Hans Holbein the Younger

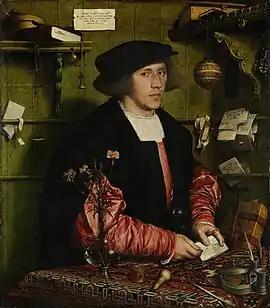
"Portrait of the Merchant Georg Giese", 1532. Oil and tempera on oak, Berlin State Museums.

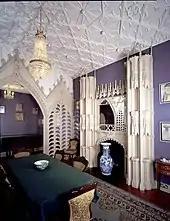
18th-century Holbein Chamber in Strawberry Hill House.

No certain painted portraits survive of Anne Boleyn by Holbein, perhaps because her memory was purged following her execution for treason, incest, and adultery in 1536, although there is a drawing, as made from life by Holbein preparatory to painting a portrait. It is clear, however, that Holbein worked directly for Anne and her circle. He designed a cup engraved with her device of a falcon standing on roses, as well as jewellery and books connected to her. He also sketched several women attached to her entourage, including her sister-in-law Jane Parker. At the same time, Holbein worked for Thomas Cromwell as he masterminded Henry VIII's reformation. Cromwell commissioned Holbein to produce reformist and royalist images, including anti-clerical woodcuts and the title page to Myles Coverdale's English translation of the Bible. Henry VIII had embarked on a grandiose programme of artistic patronage. His efforts to glorify his new status as Supreme Head of the Church of England culminated in the building of Nonsuch Palace, which started in 1538.